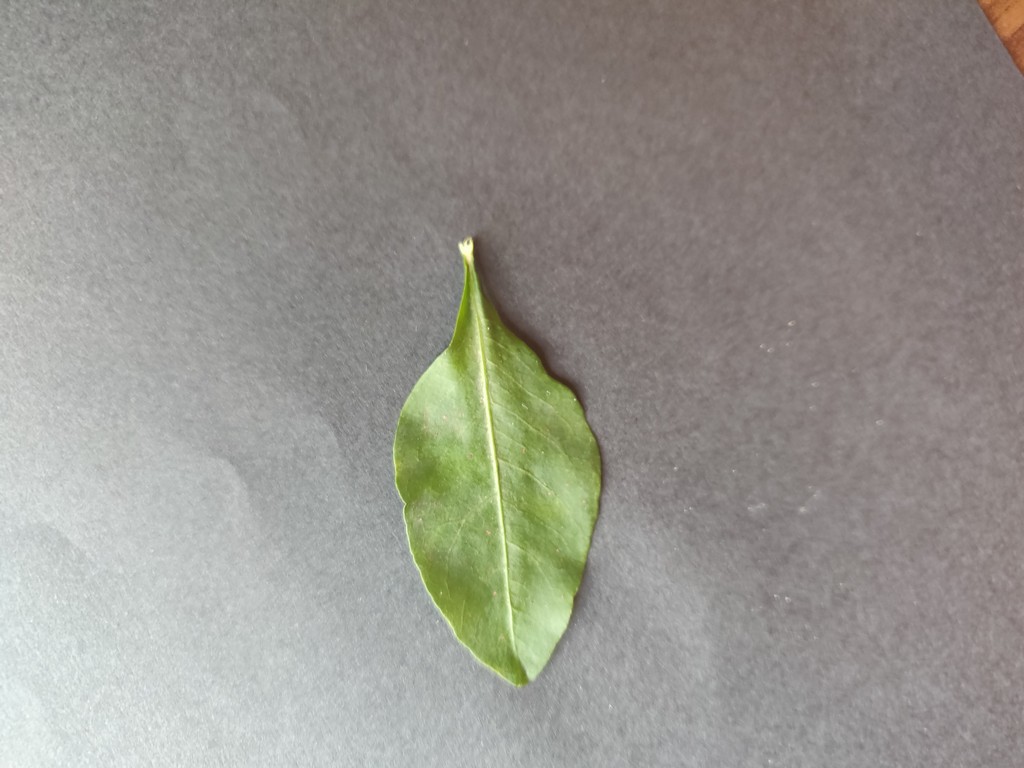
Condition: Healthy
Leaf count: single
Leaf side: front